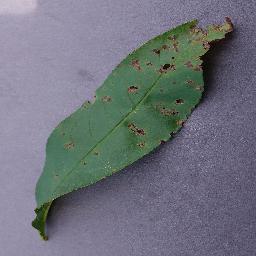
Label: Peach___Bacterial_spot